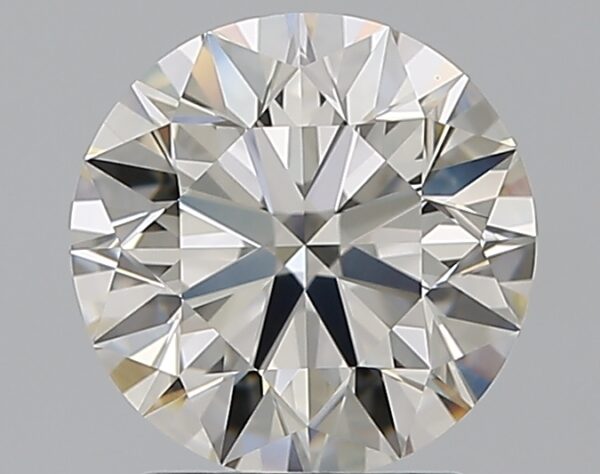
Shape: round
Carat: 2.01
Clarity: VVS1
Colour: J
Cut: EX
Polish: EX
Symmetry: EX
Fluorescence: ST
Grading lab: GIA
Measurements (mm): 7.98 x 8.03 x 5.02